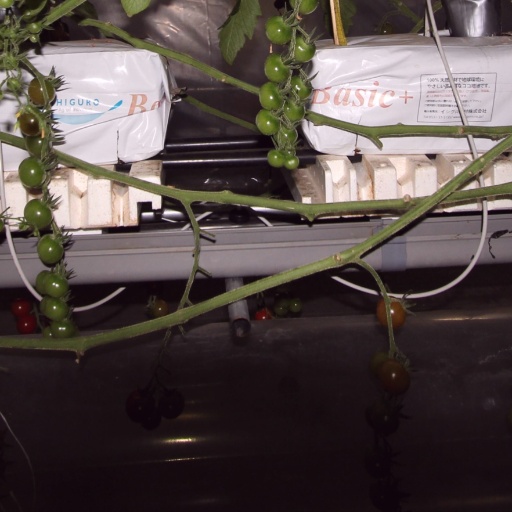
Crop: tomato